Ain al-Hilweh

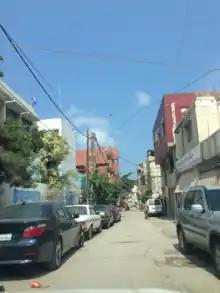
A street in Ain al-Hilweh, 2014

The camp was established in 1948 to accommodate Palestinian refugees displaced by the 1948 Palestinian expulsion and flight which occurred during the 1948 Palestine war. The Ain al-Hilweh Palestinian camp is spread out on private properties owned by villagers from Miye ou Miye, Darb es Sim and Sidon. The size of the Ain al-Hilweh camp in the early 1990s was around 290 dunams (72 acres). Today, the size of the camp increased by 2.35 times to 686 dunams (170 acres). The proportion of the land of Ain al-Hilwe camp located in the above towns is as follows: Miye ou Miye (22%), Darb Es Sim (4%) and Sidon (74%).